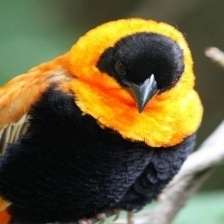
Species: NORTHERN RED BISHOP
Scientific name: EUPLECTES FRANCISCANUS